'Tis

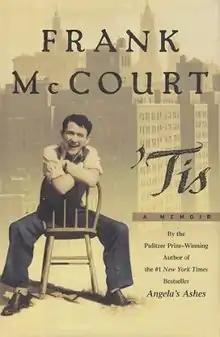
Cover of "Tis"

Tis is a memoir written by Frank McCourt of his time learning how to live in New York City. Published in 1999, it begins where McCourt ended "Angela's Ashes", his Pulitzer Prize winning memoir of his impoverished childhood in Ireland and his return to America.